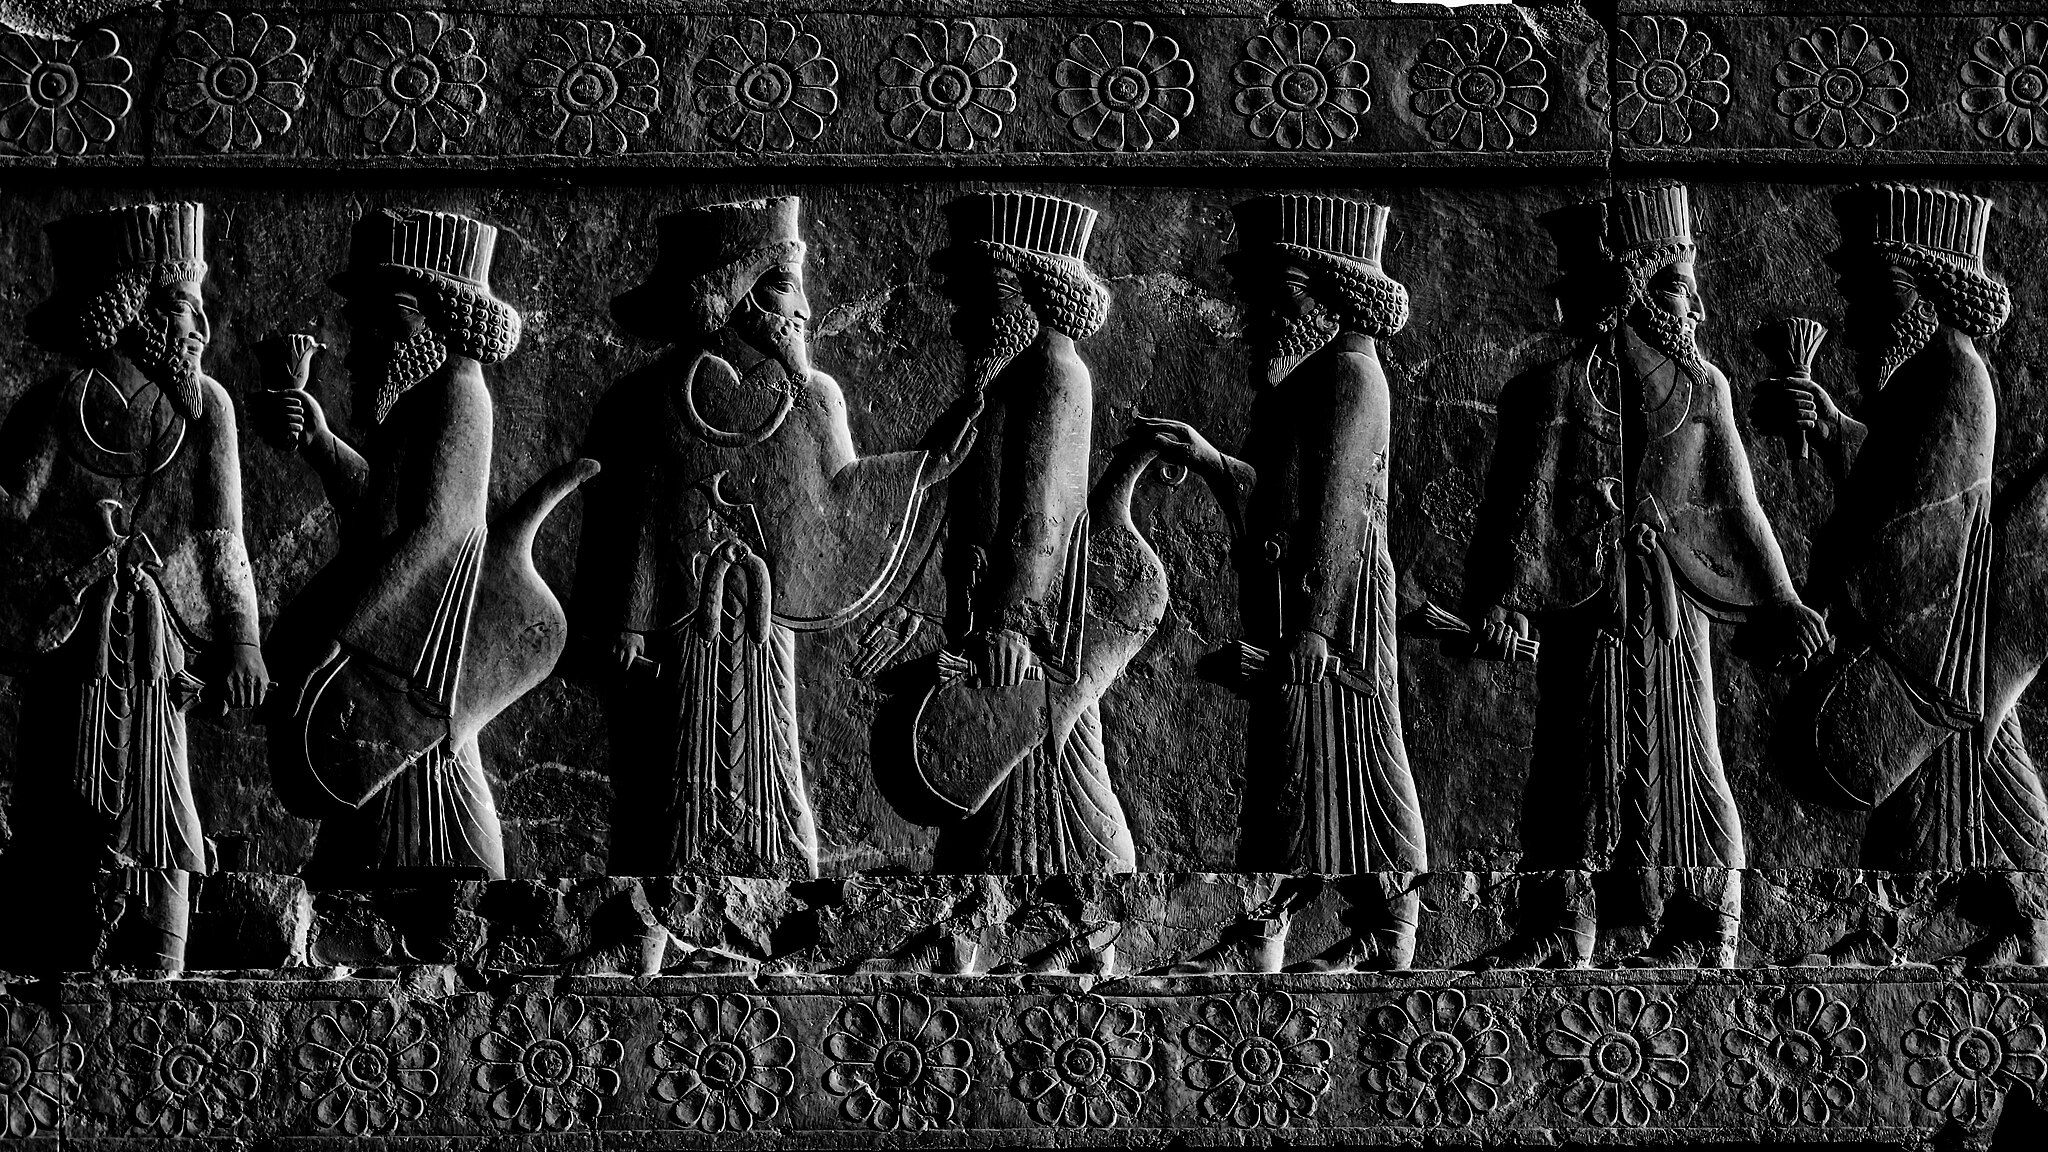
Title: AKS 0724
Date: 2018-12-15 17:26:21
Categories: Self-published work, Cultural heritage monuments in Iran with known IDs, Uploaded via Campaign:wlm-ir, Images from Wiki Loves Monuments in Marvdasht, 2018 in Persepolis, Iran photographs taken on 2018-12-15, Images from Wiki Loves Monuments 2020, Images from Wiki Loves Monuments 2020 in Iran, Northern staircase of Tripylon, Reliefs of dignitaries at court ceremony, Persepolis